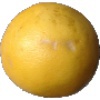
Label: white_grapefruit